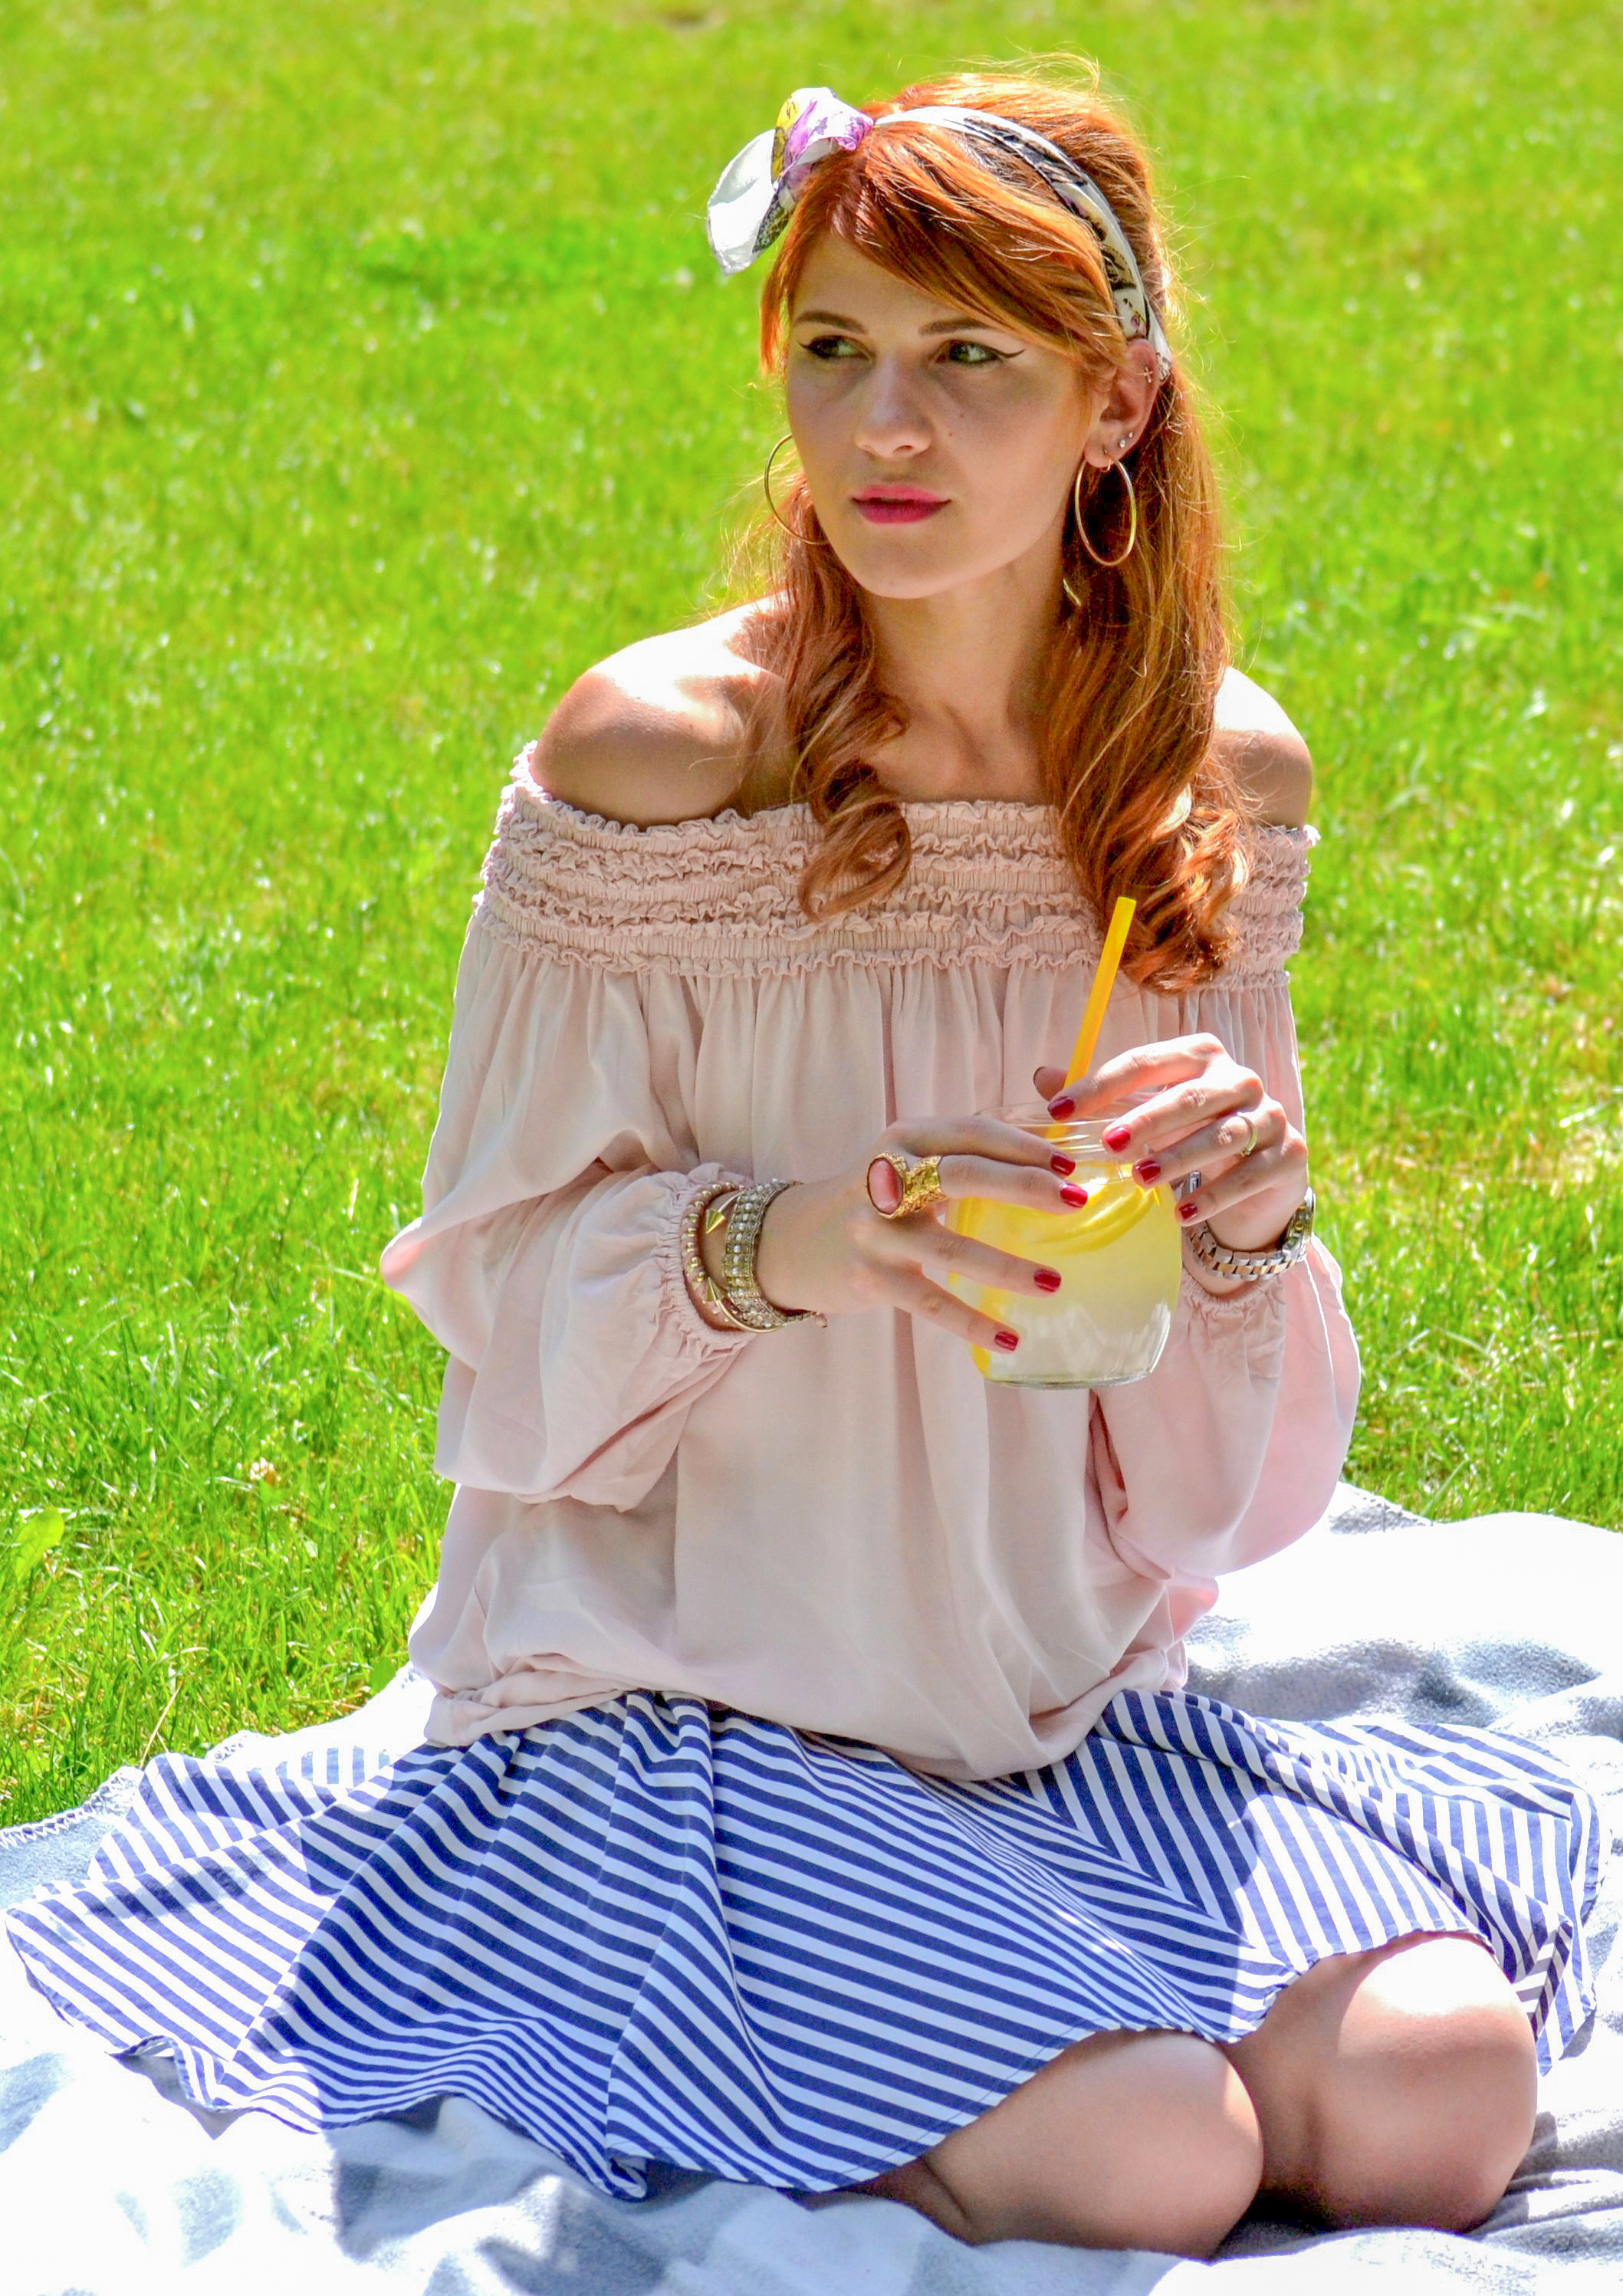
beautiful, charming, cute, female, figure, forest, girl, green, landscape, lifestyle, model, nature, outdoors, park, portrait, romantic, hair, yellow, human hair color, beauty, sitting, shoulder, blond, summer, leg, joint, grass, long hair, smile, fun, photo shoot, brown hair, hair accessory